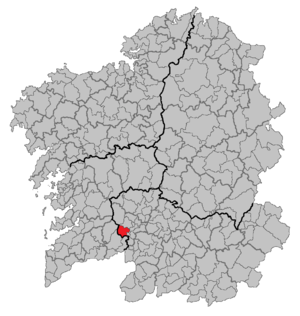
Melón est une commune de la province d'Ourense en Galice, appartenant à la comarque O Ribeiro connue principalement pour son monastère. Population recensée en 2004 : 1502 habitants.